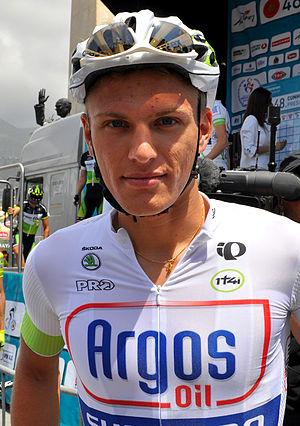
Kittel au départ de la 1ère étape (Alanya) du Tour de Turquie 2012